Kut

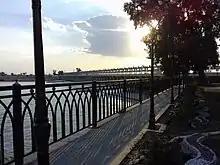
Kut corniche, 2016

Modern Kut owes much of its prosperity to the advent of steamboat transportation on the Tigris in the 1800s.